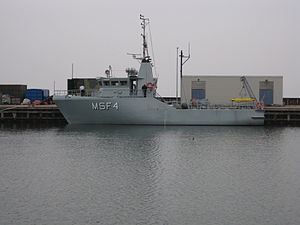
MSF-klassen
MSF4 ved Flådestation Korsør.
MSF-klassen er en klasse af minerydningsdroner der hører under Søværnet. Dronerne kan operere fjernstyret fra en moderenhed, typisk en enhed af Flyvefisken-klassen udrustet til MCM eller af en besætning på tre mand. Under en minerydning vil en drone typiske være fjernstyret og kan dermed gå ind i et minefelt uden at udsætte besætningen for fare. Dronerne er desuden udrustet med en "Side scan sonar", der gør sonaroperatøren på moderskibet i stand til at se objekter på bunden meget tydeligt. En enhed blev overført til den svenske flåde på forsøgsbasis efter et droneprojekt kaldet SAM II blev aflyst. Dette fartøj blev solgt på auktion i 2015.